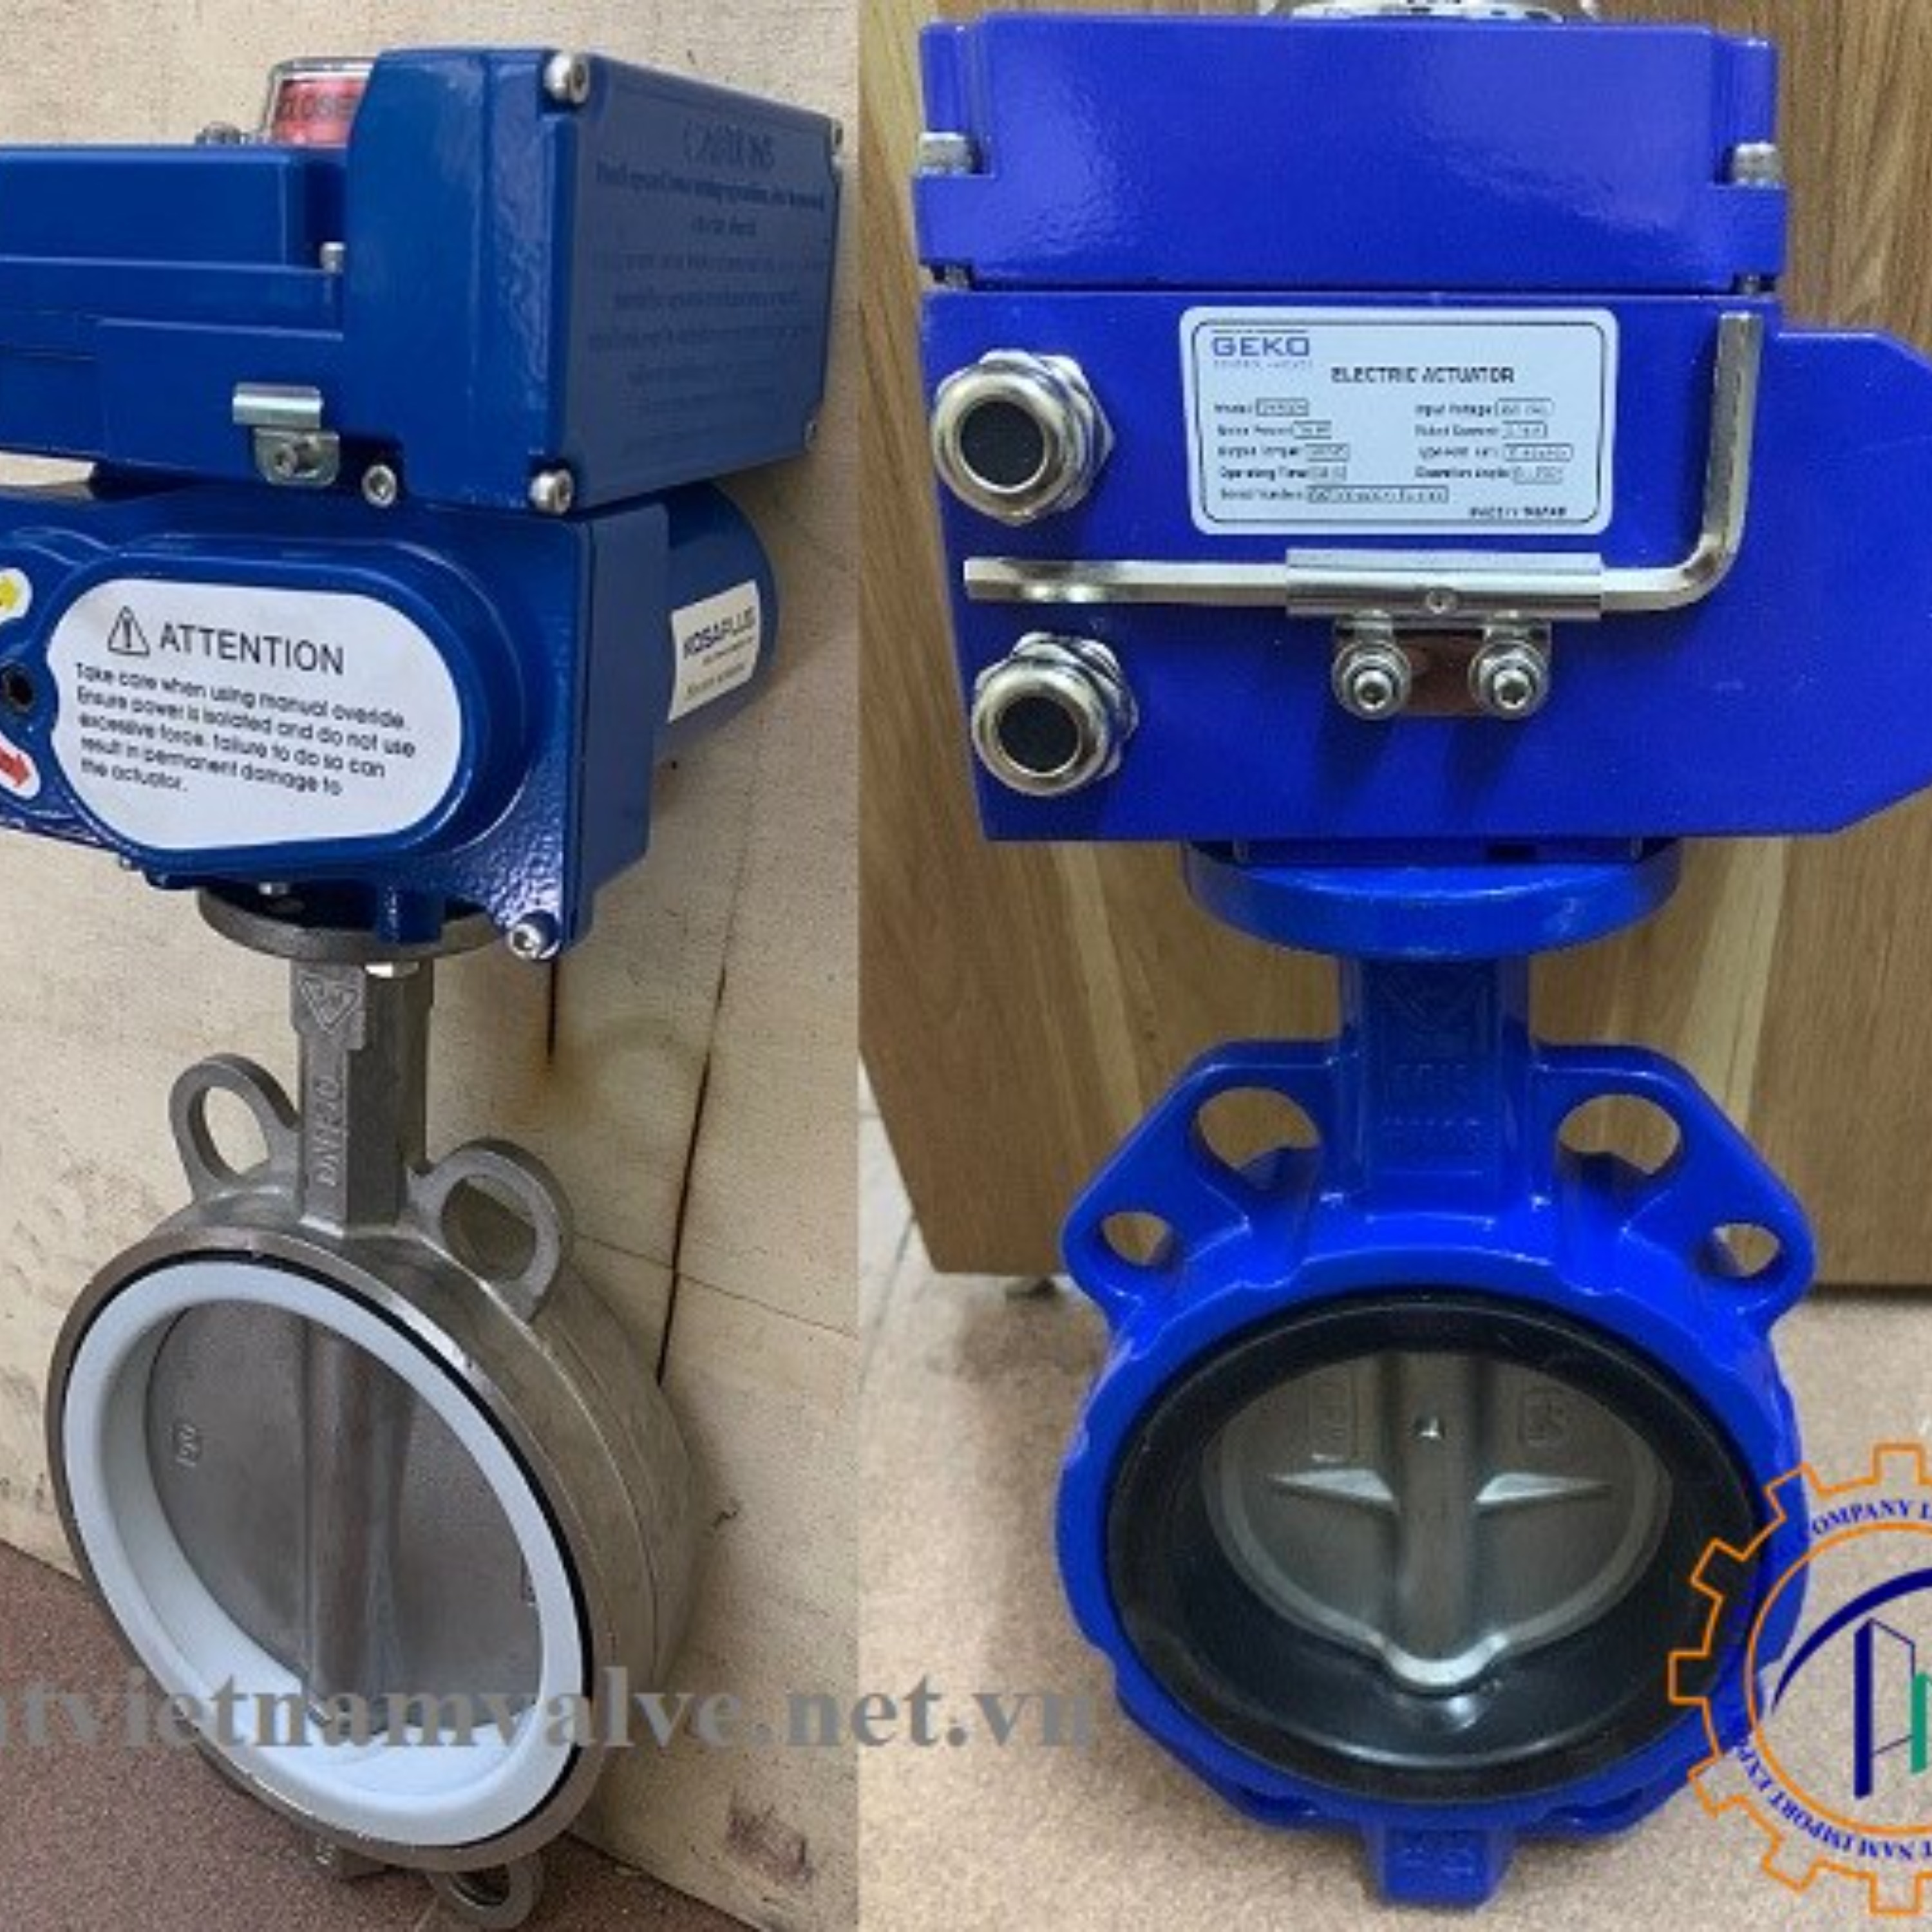
valve, Plumbing Valve, plastic